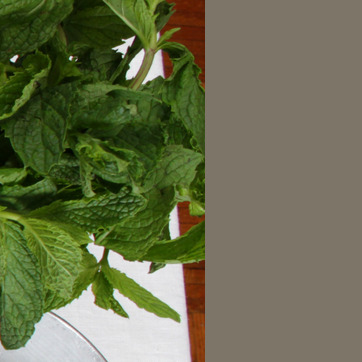
Material: foliage